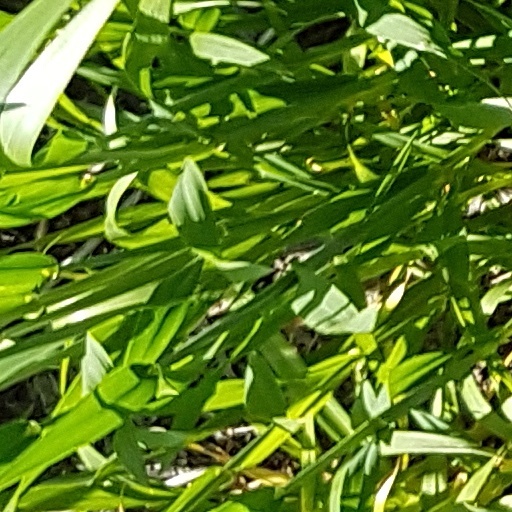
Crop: wheat